Protoplanetary disk

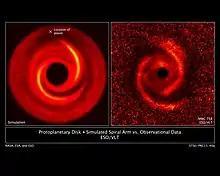
Protoplanetary disk. Simulated spiral arm vs observational data.

Protostars form from molecular clouds consisting primarily of molecular hydrogen. When a portion of a molecular cloud reaches a critical size, mass, or density, it begins to collapse under its own gravity. As this collapsing cloud, called a solar nebula, becomes denser, random gas motions originally present in the cloud average out in favor of the direction of the nebula's net angular momentum. Conservation of angular momentum causes the rotation to increase as the nebula radius decreases. This rotation causes the cloud to flatten out—much like forming a flat pizza out of dough—and take the form of a disk. This occurs because centripetal acceleration from the orbital motion resists the gravitational pull of the star only in the radial direction, but the cloud remains free to collapse in the axial direction. The outcome is the formation of a thin disc supported by gas pressure in the axial direction. The initial collapse takes about 100,000 years. After that time the star reaches a surface temperature similar to that of a main sequence star of the same mass and becomes visible.